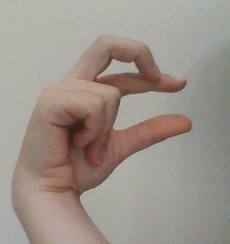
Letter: thal